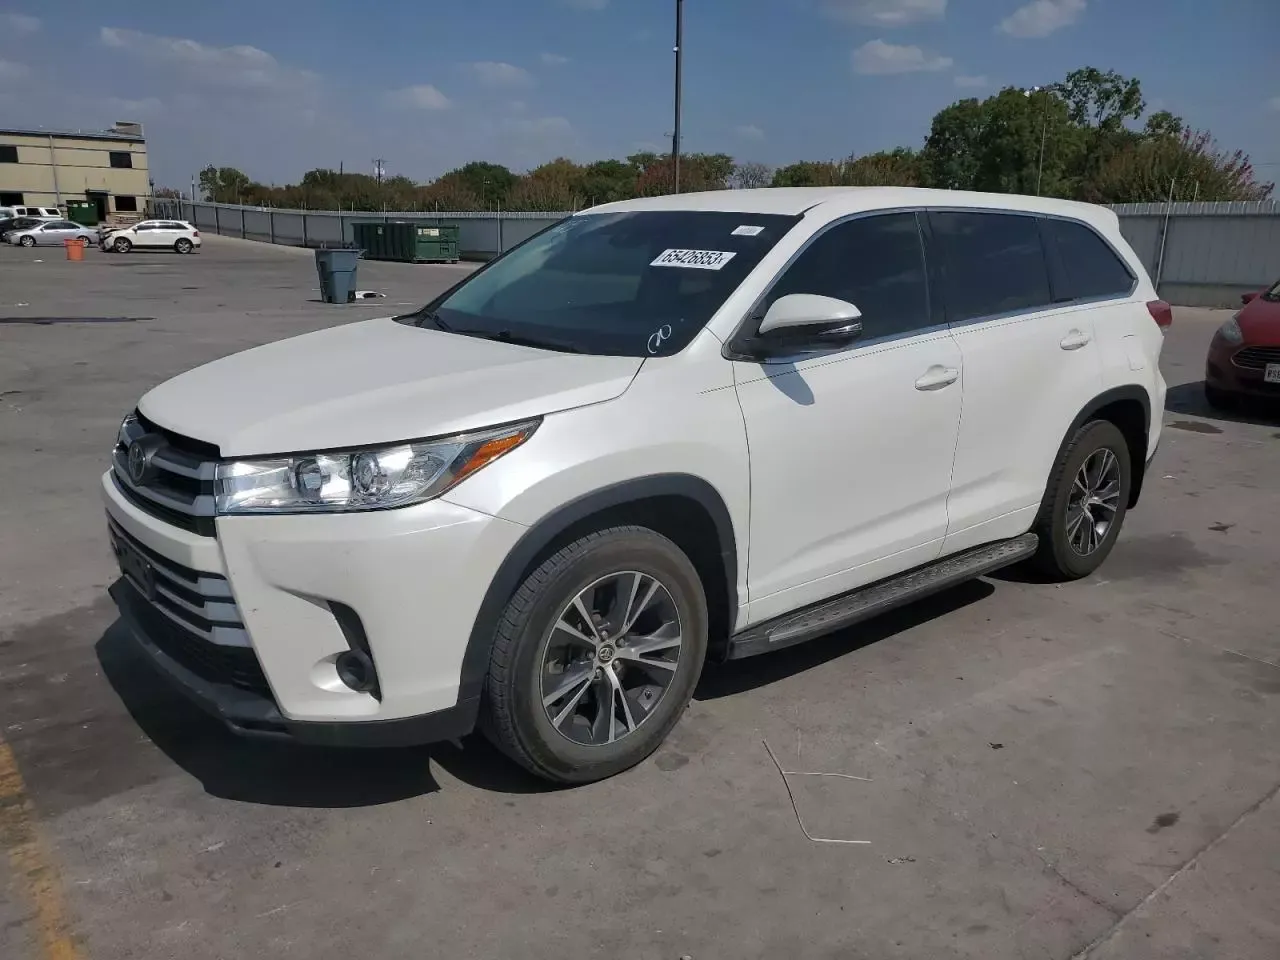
Aucun dommage détecté.
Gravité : aucun